World Adventure Golf Masters

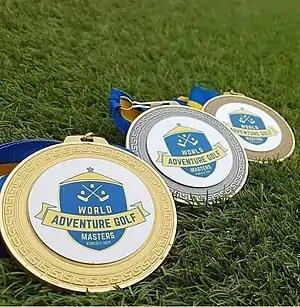
Gold, silver and bronze medals for World Adventure Golf Masters in Kungälv, Sweden, 2019

The WAGM is played on an adventure-style miniature golf course with miniature golf balls. Categories include a women's and men's category, as well as senior men and senior women (46 years and older), male and female youth (up to 19 years), and an overall category. In addition, there's a team competition where countries compete in teams of four and a mixed pairs' competition.